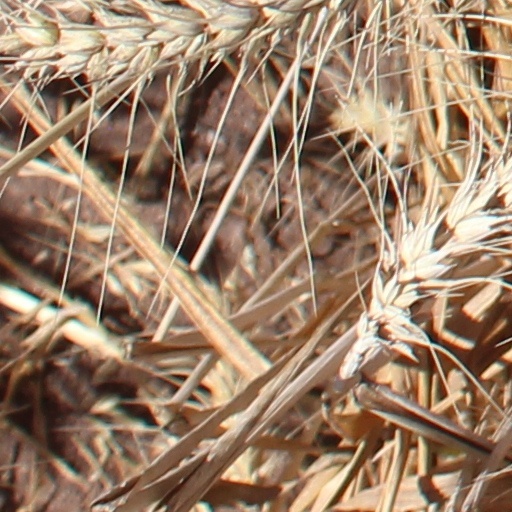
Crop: wheat